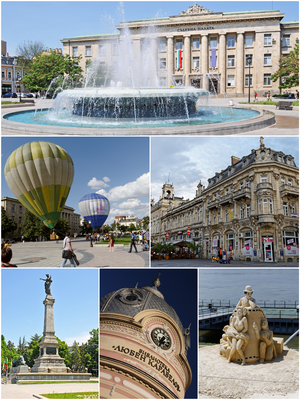
Ruse (by)
Ruse er en by i det nordlige Bulgarien. Ruse ligger på Donaus sydlige bred, overfor den rumænske by Giurgiu. Der er broforbindelse mellem de to byer via Giurgiu-Ruse Venskabsbro, som blev åbnet i 1954.